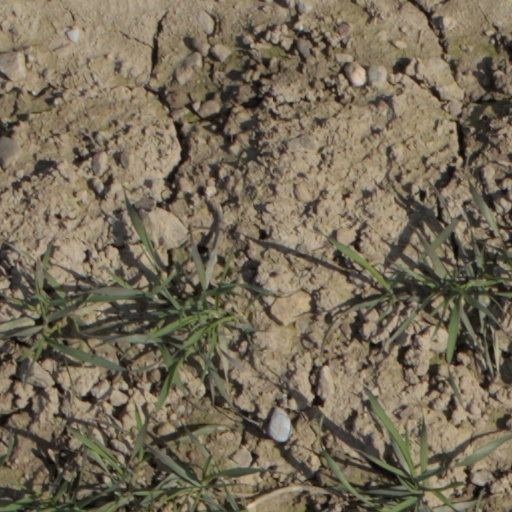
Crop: wheat